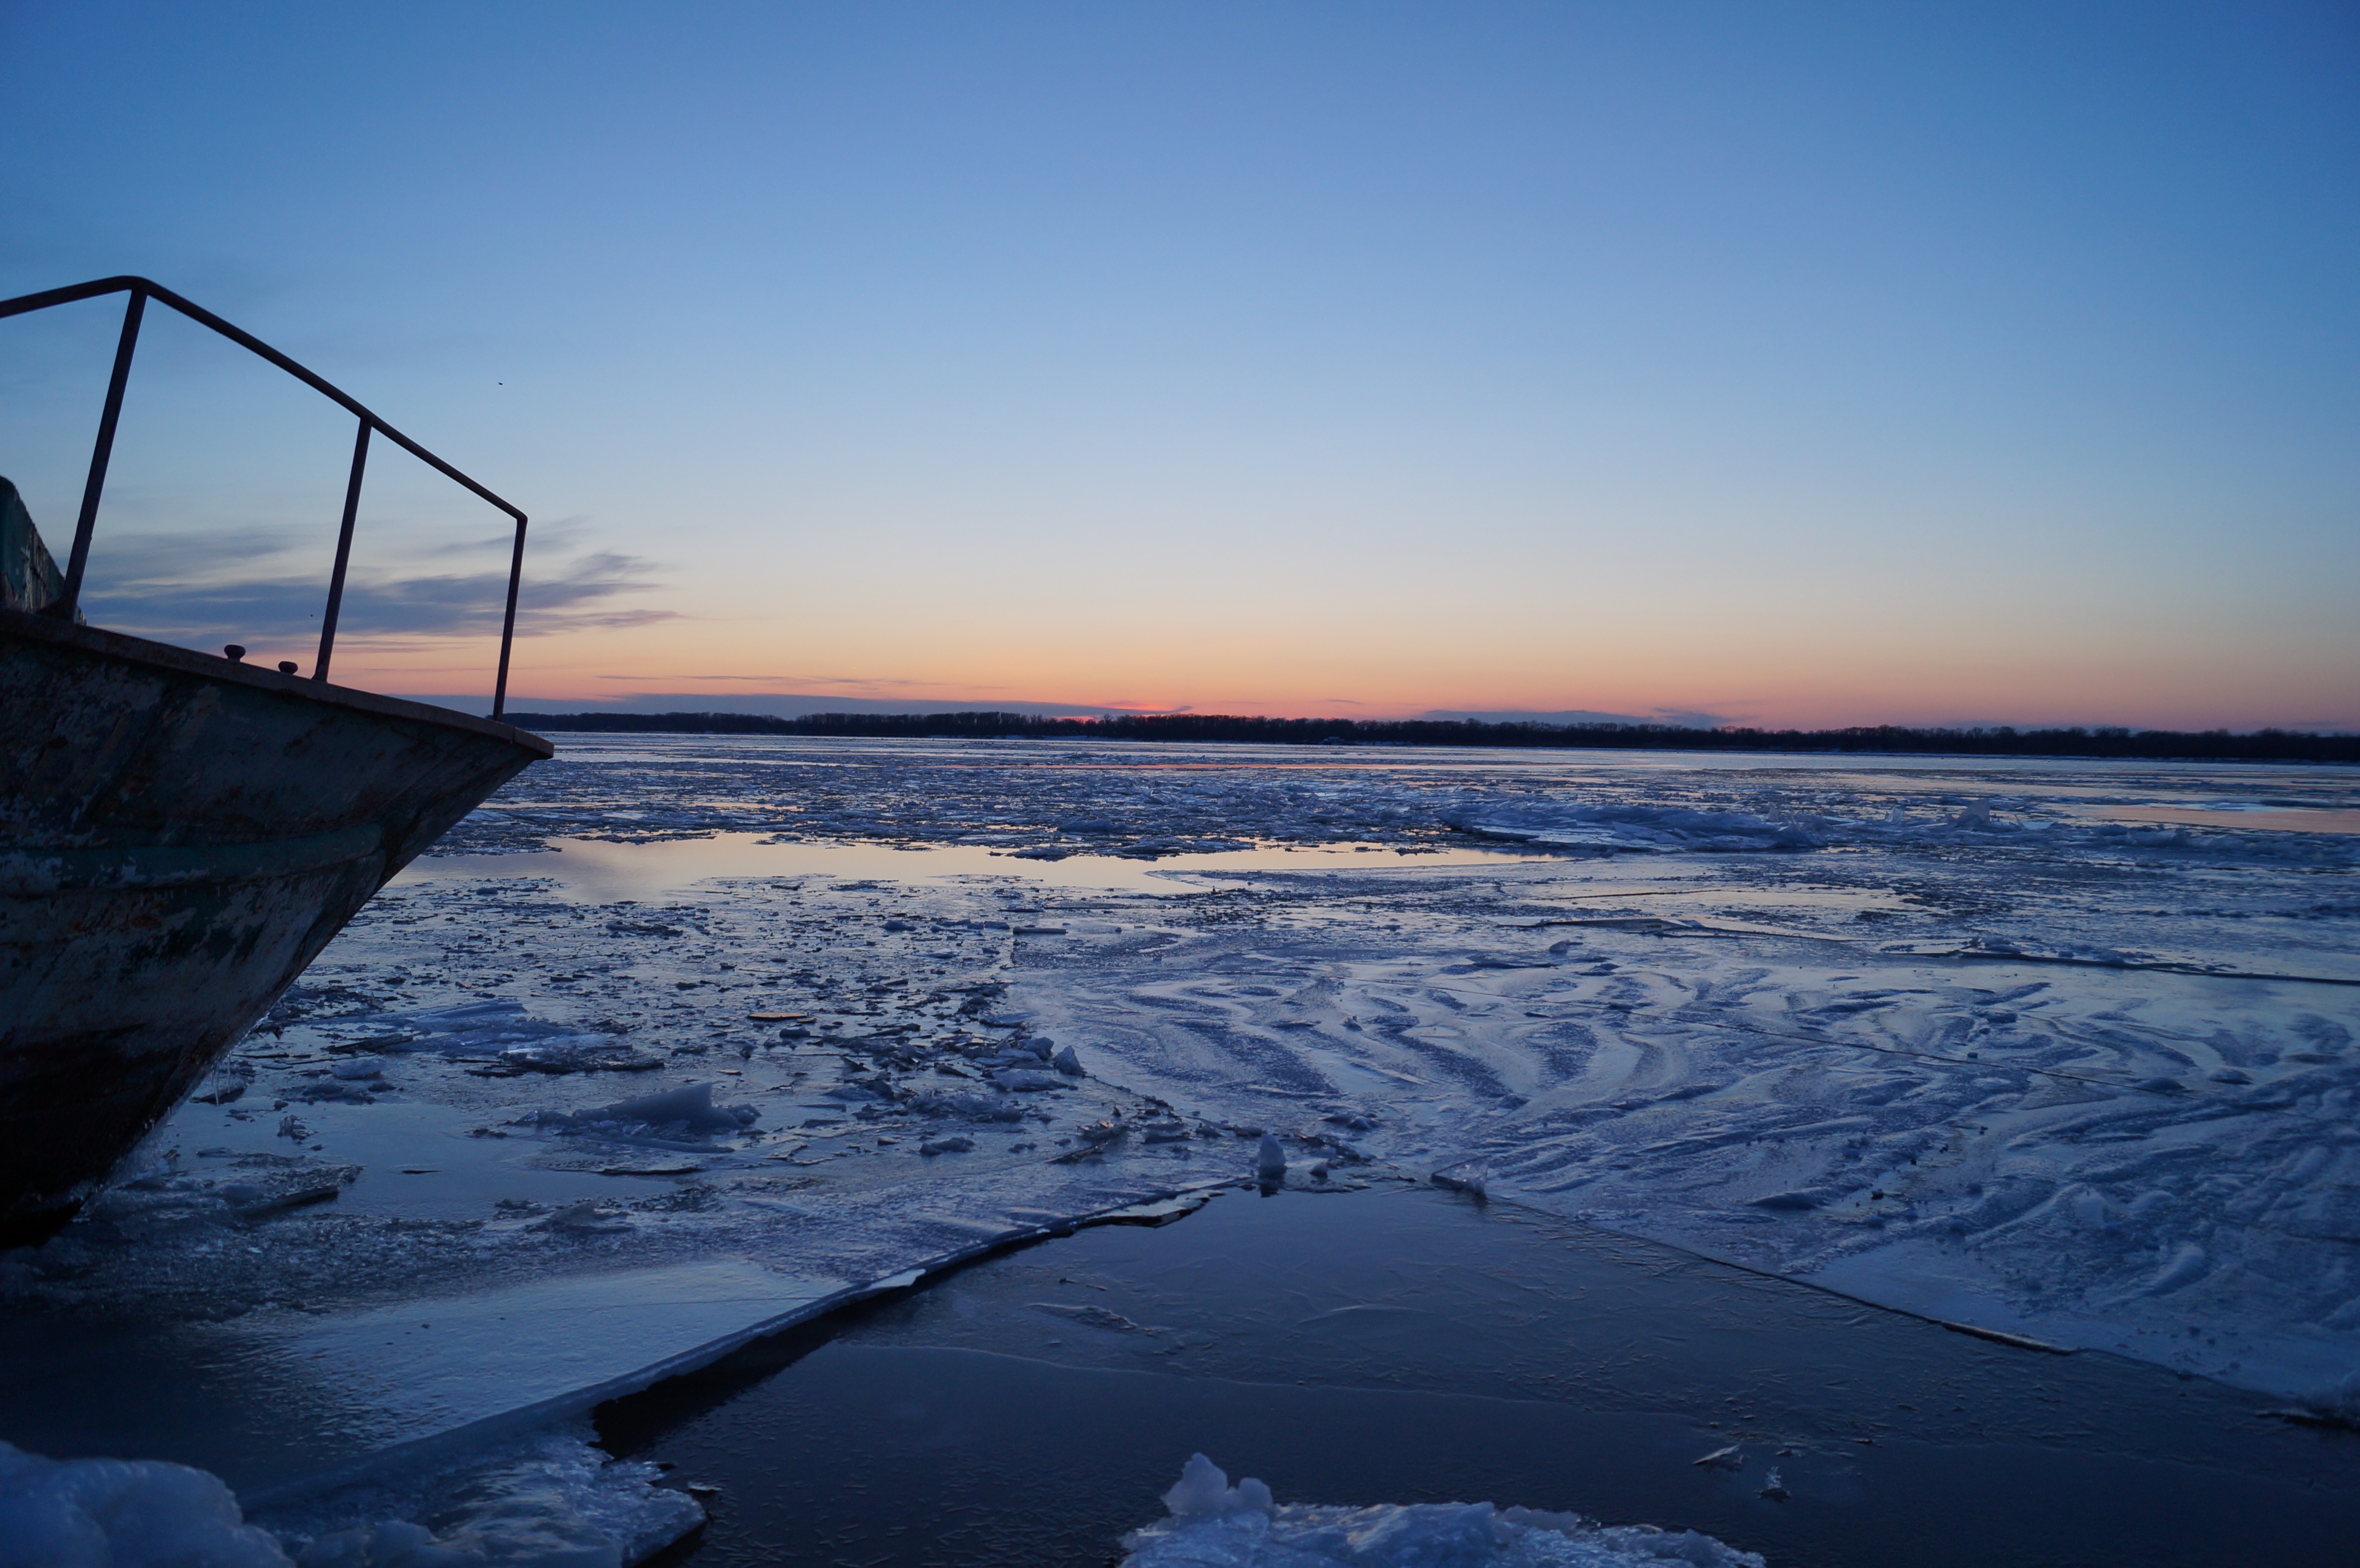
beach, sea, coast, water, ocean, horizon, snow, winter, cloud, sky, sunrise, sunset, sunlight, morning, shore, wave, dawn, dusk, ice, evening, reflection, vehicle, weather, blue, arctic, body of water, arctic ocean, wind wave